Alfredo Careaga

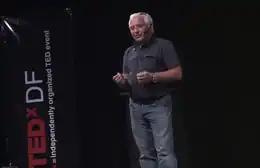
Alfredo Careaga doing a TEDx Talk in Mexico, 2011.

Also, he contributed to the design and dissemination of eco-technological models applied in rural and fishing communities of Quintana Roo, fostering the use of solar and wind energy in homes and production systems.